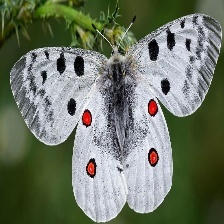
Species: APPOLLO